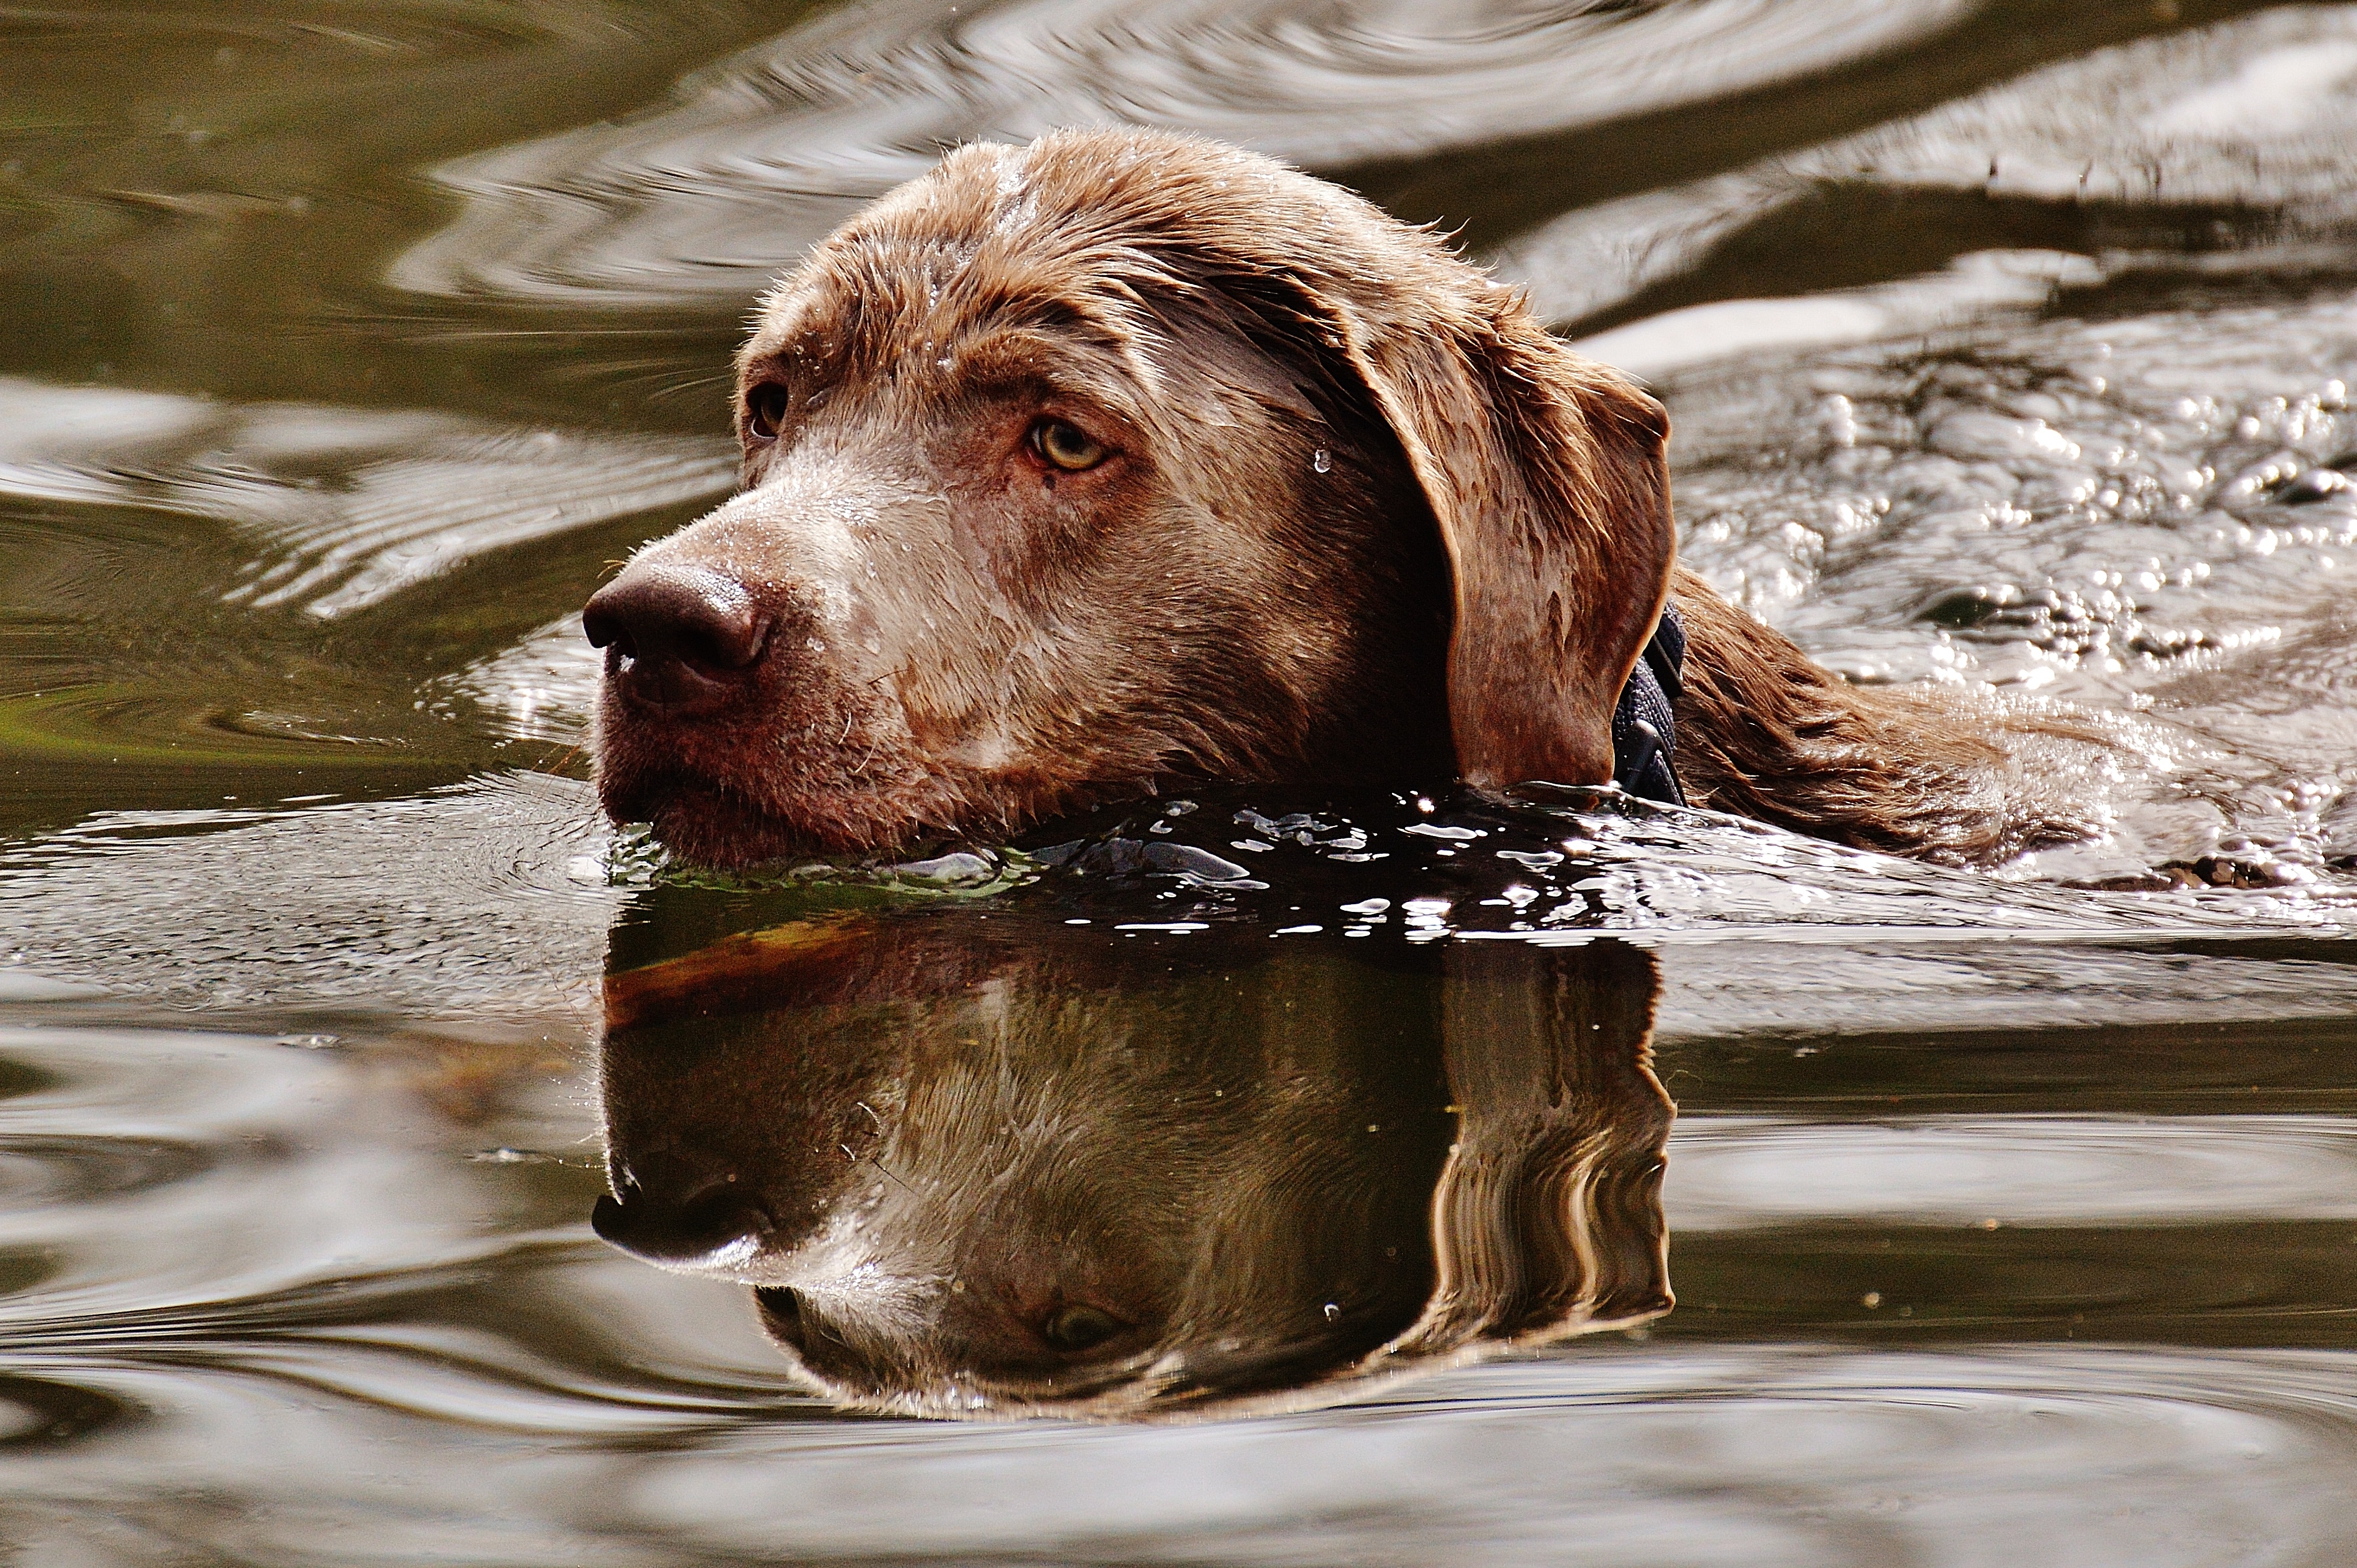
water, wet, dog, animal, cute, swim, pet, fur, mammal, snout, head, vertebrate, labrador retriever, funny, retriever, quadruped, dog like mammal